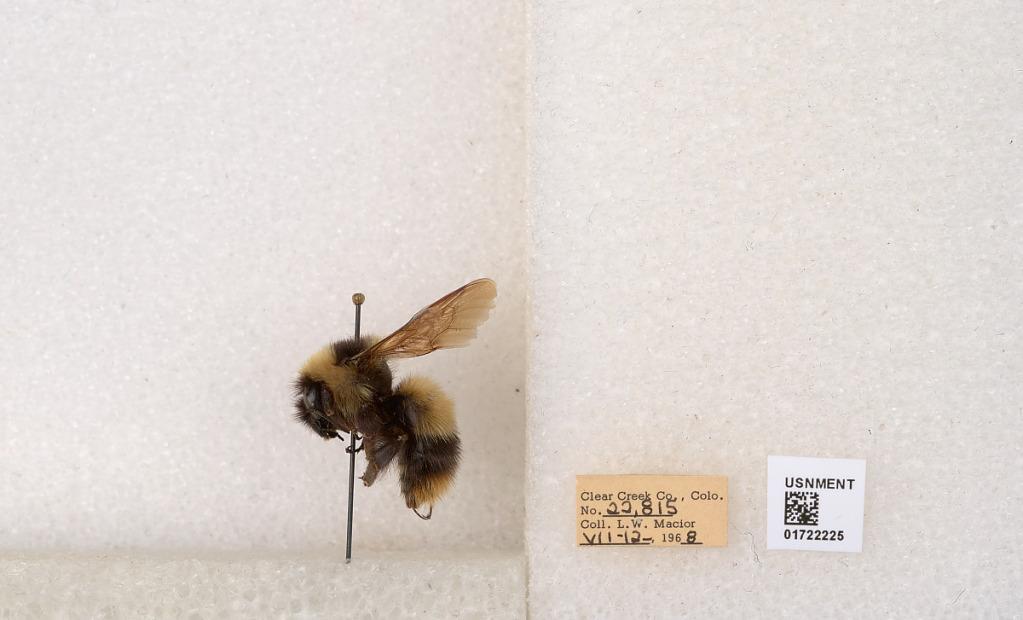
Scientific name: Bombus kirbyellus
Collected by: L. Macior
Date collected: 1968-7-12
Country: United States
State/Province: Colorado
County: Clear Creek
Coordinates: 39.6891, -105.644